Manassas Industrial School for Colored Youth

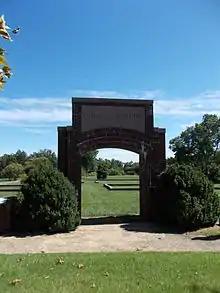
Surviving arch from the Carnegie Building

Jennie Dean and other African Americans (with assistance of sympathetic whites) established the school as a private residential institution in 1893. In 1938, after the Virginia Supreme Court finally interpreted the 1902 state constitution's free public education requirement as mandating public schools for African American children as well as white children (through litigation sponsored by the National Association for the Advancement of Colored People), a regional public school system took over operations and ran the school until 1959. Thus, for approximately two decades between 1938 until 1958, the Manassas Industrial School formally became the only school for secondary education of African American students in five northern Virginia counties (Prince William, Fairfax, Arlington, Loudoun and Fauquier). After World War II, northern Virginia's population increased and the NAACP followed victories improving salaries for black teachers and allowing black children to receive bus rides to segregated schools by litigating directly against segregated schools. This led to several important court decisions against segregation in the 1950s and 1960s, including "Brown v. Board of Education" and a companion case from Virginia. Opponents of integration initially implemented a massive resistance strategy, which initially closed schools integrating even pursuant to court order, but eventually led to integrated schools. The Manassas Industrial School closed in 1959, after the Virginia Supreme Court and a three-judge panel of federal judges both separately ruled on January 19, 1959 (Lee-Jackson Day in Virginia) against the core Virginia Massive Resistance legislation.